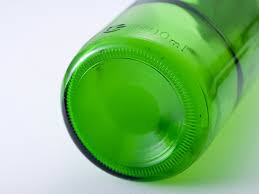
Waste category: glass